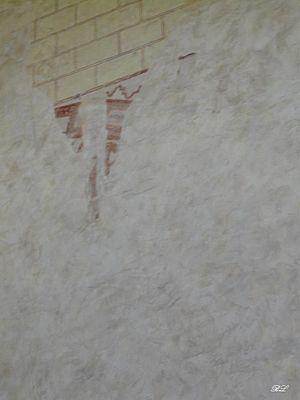
Reste de la mappemonde perdue
L'église Saint-Éloi ou Saint-Sylvain ou Saint-Martin est une église catholique située à Chalivoy-Milon, en France.